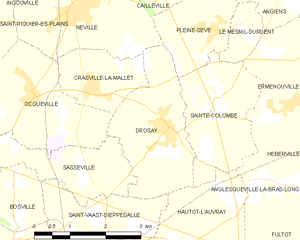
Carte des communes françaises Drosay